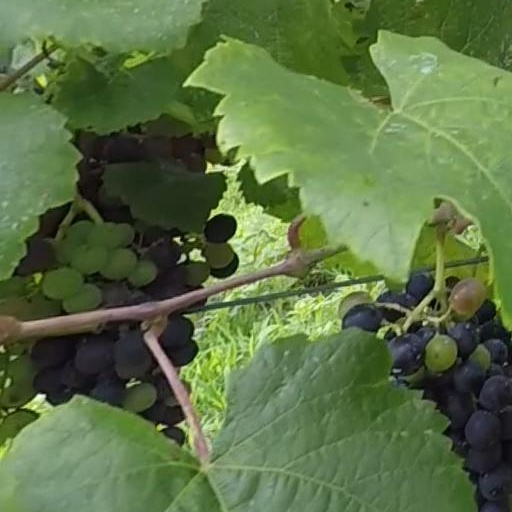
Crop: grape